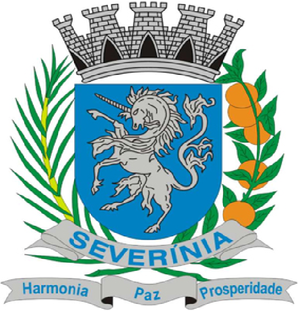
Severínia est une municipalité brésilienne de l'État de São Paulo et la Microrégion de Catanduva.